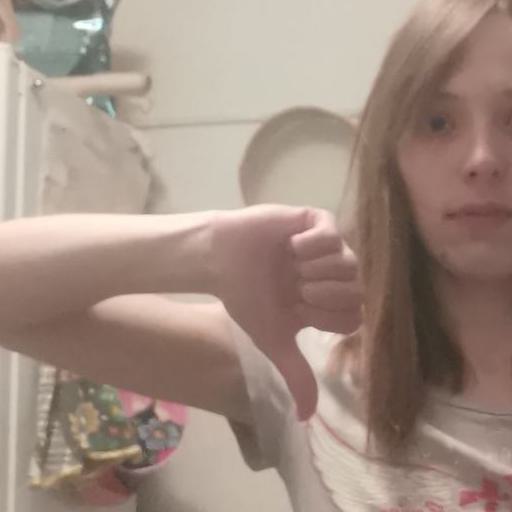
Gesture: dislike